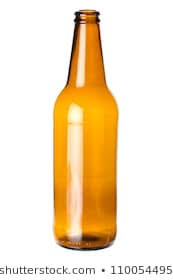
Waste category: glass